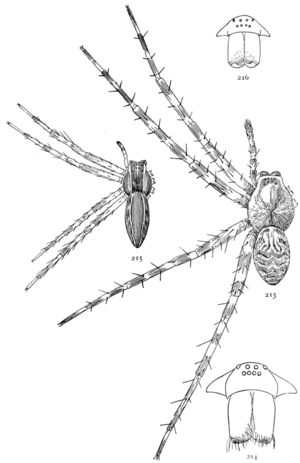
Dolomedes scriptus est une espèce d'araignées aranéomorphes de la famille des Pisauridae.